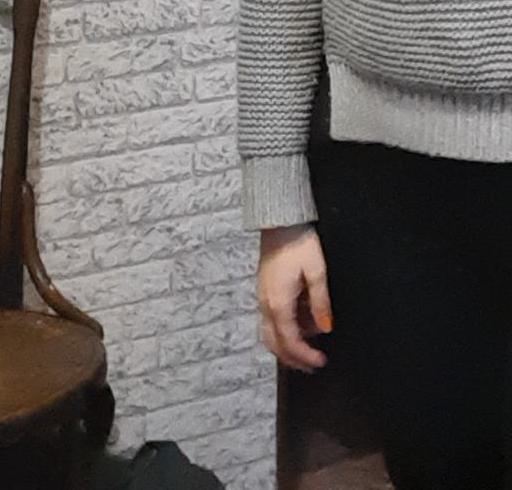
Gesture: no_gesture